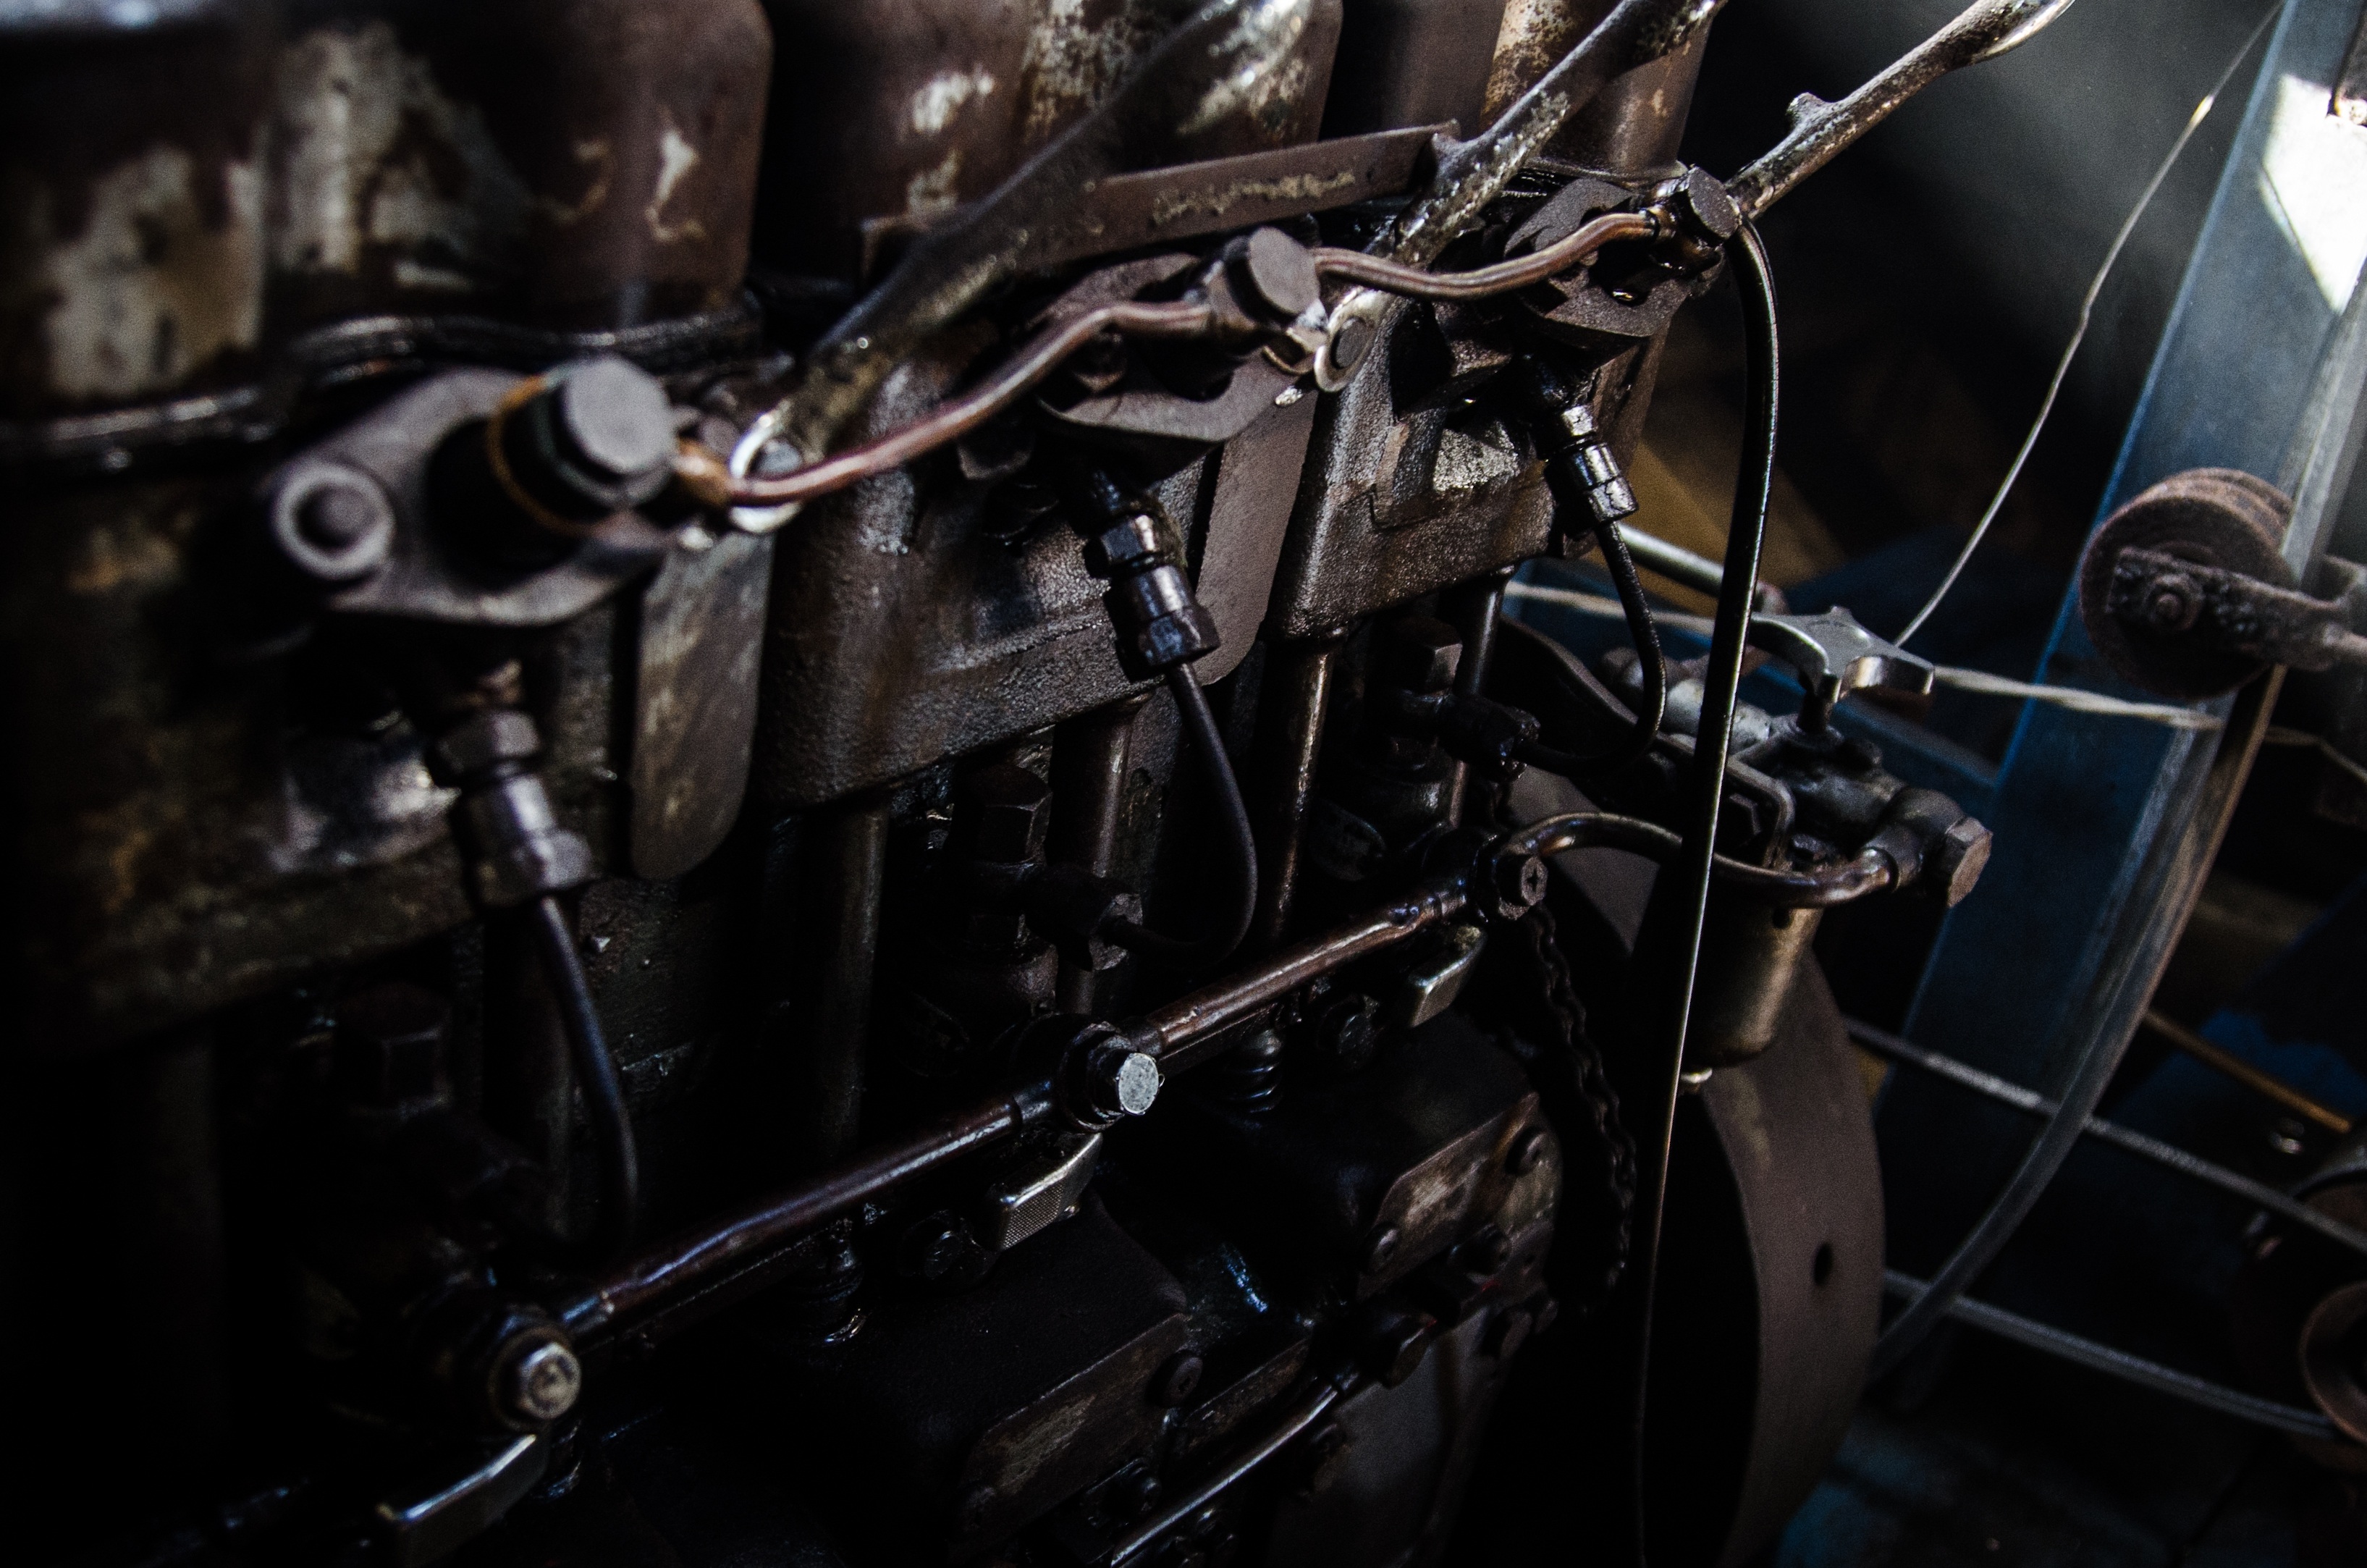
boat, car, wheel, vehicle, fisherman, darkness, engine, automotive engine part